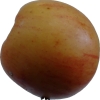
Label: Apple 14